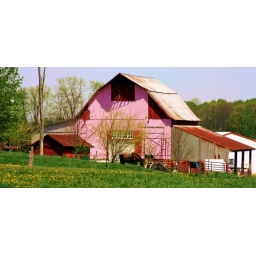
Pink and red barn in central Indiana near the town of Coatsville.